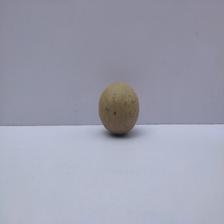
Size: Small